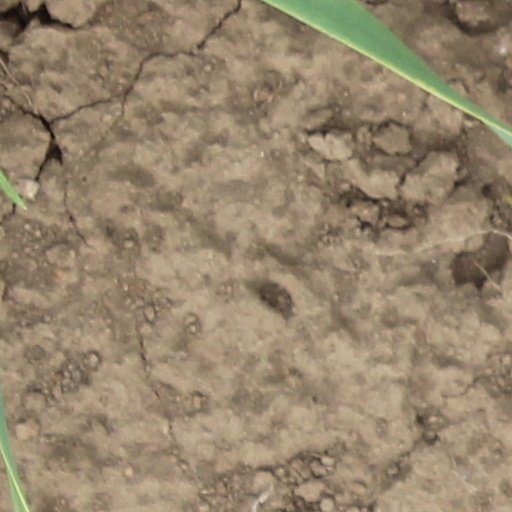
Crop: wheat